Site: brandenburg
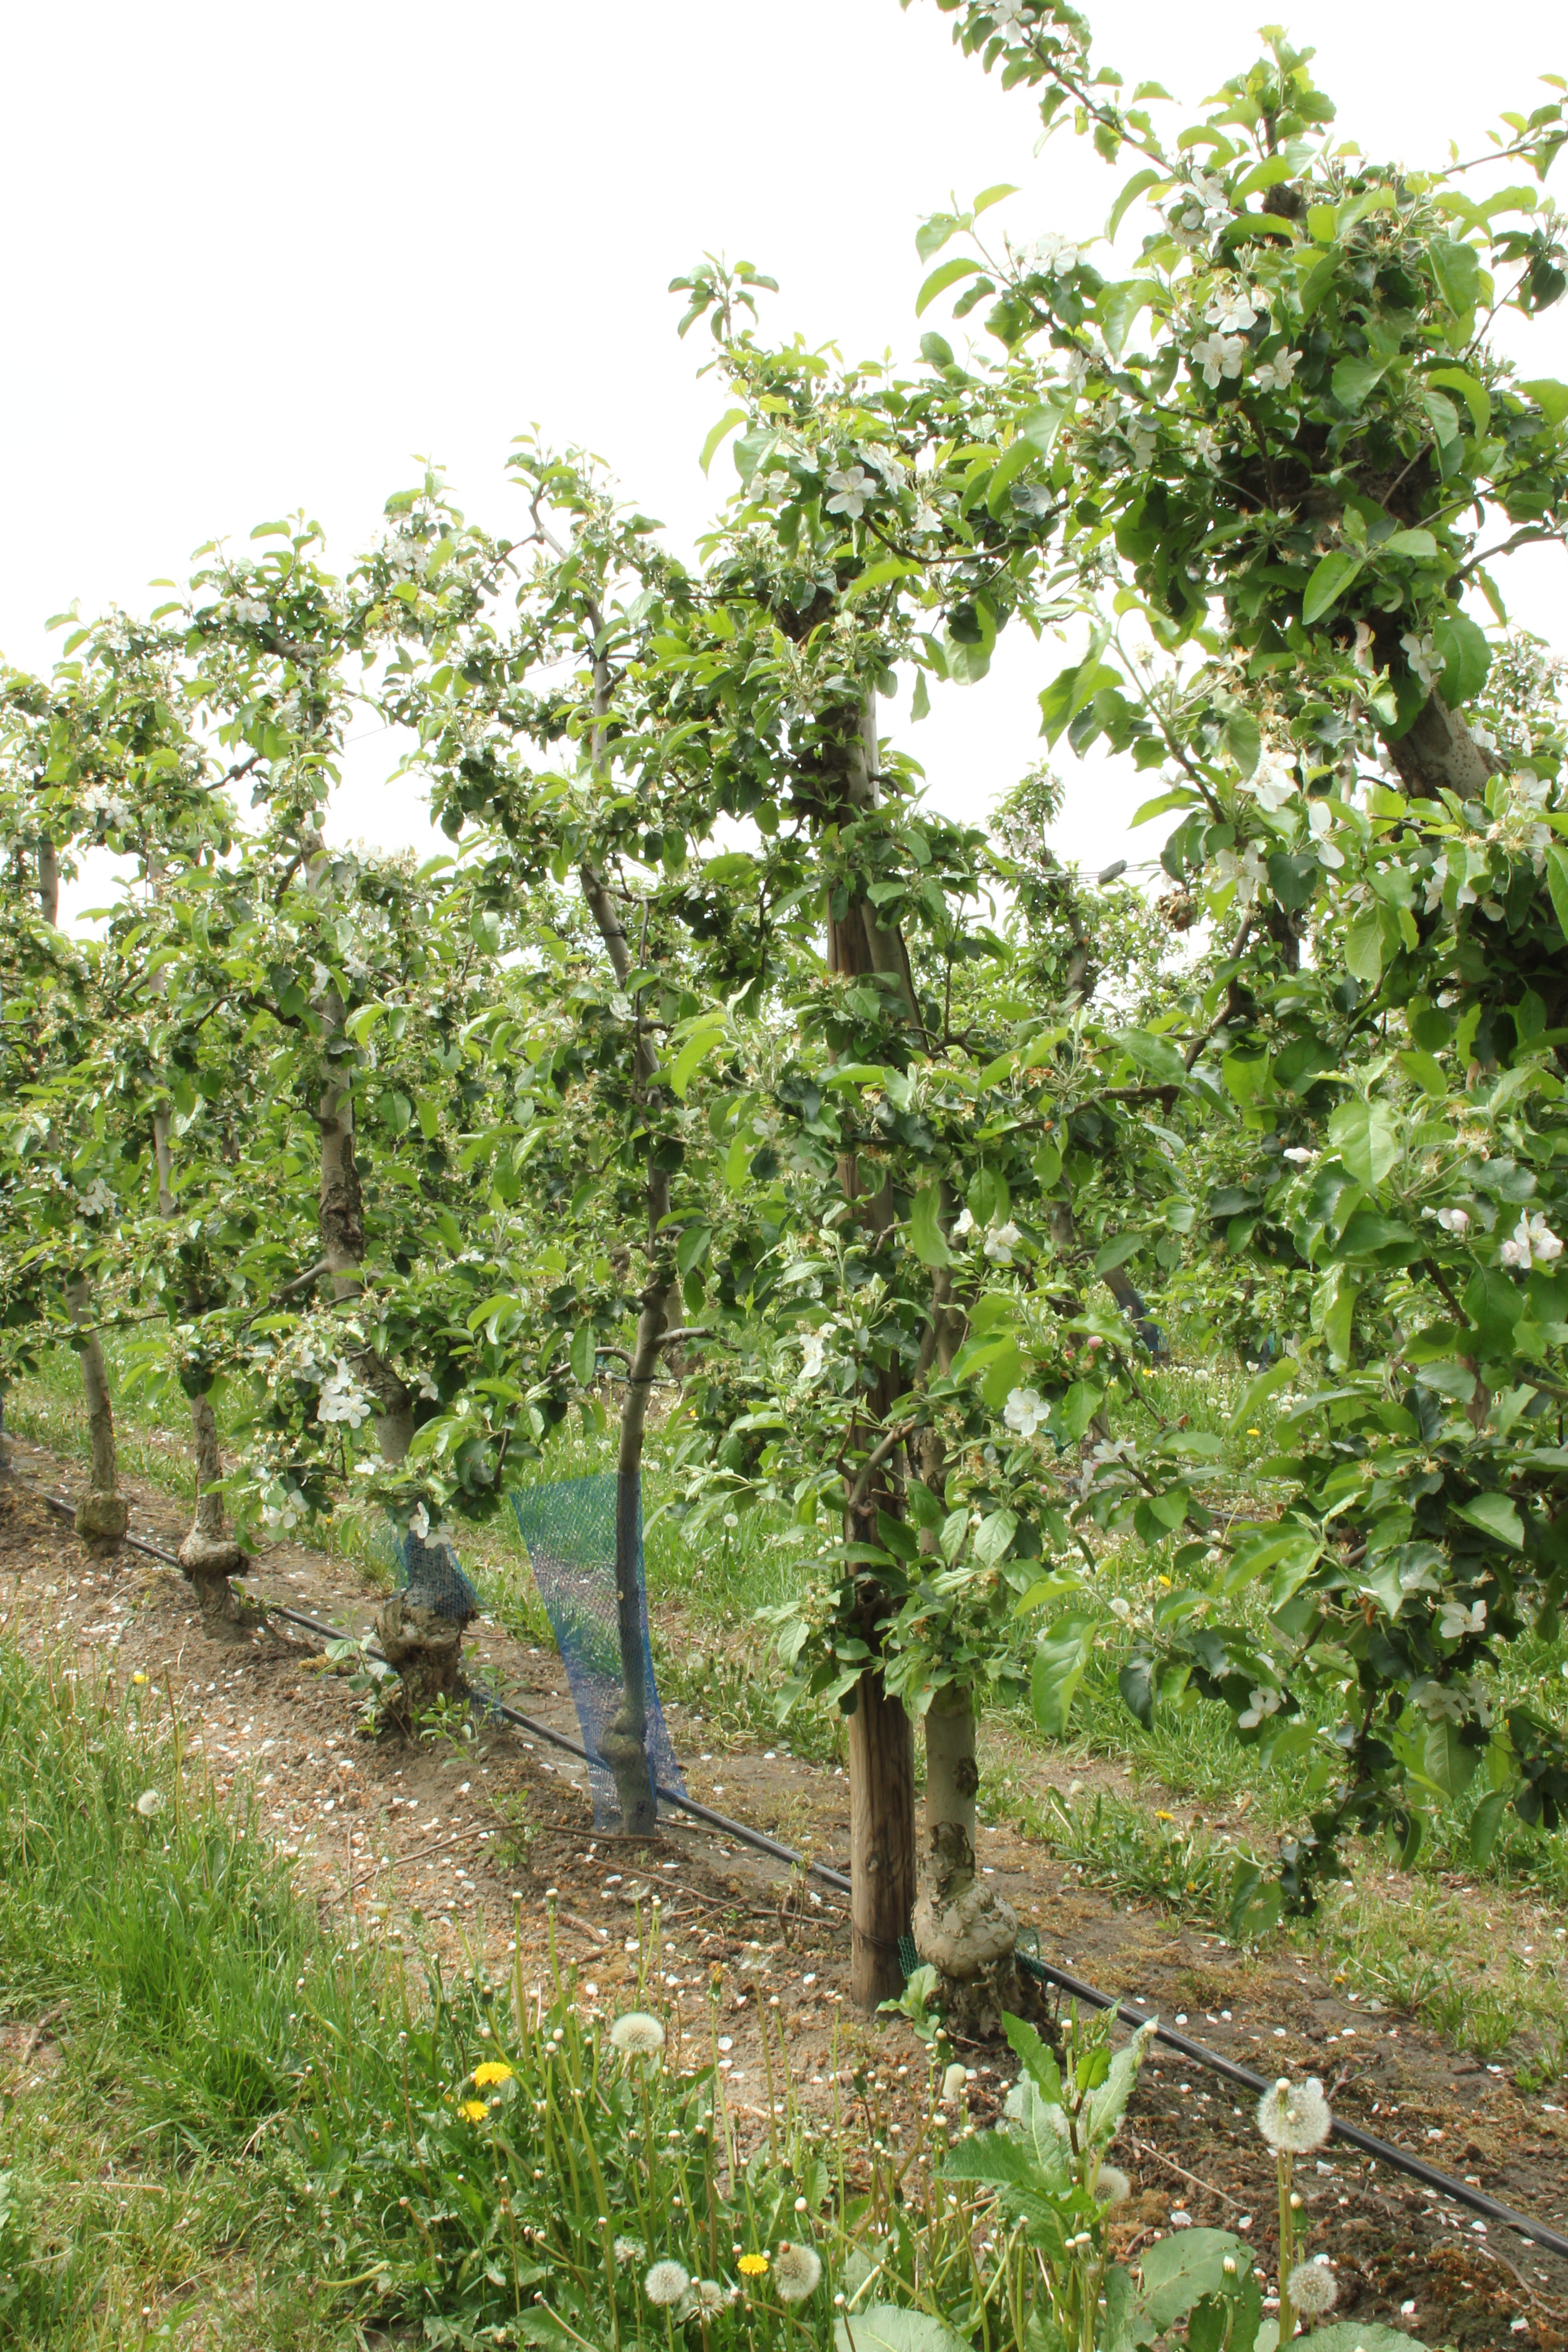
Growth stage (BBCH 67): Flowering